Ephesians 1

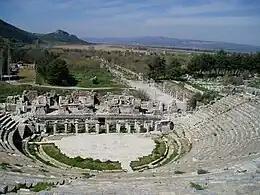
Ruins of Ephesus amphitheater with the harbor street leading to the coastline (2004).

The greeting of this epistle follows the typical of Paul's usual address format, "X to Y, greeting" (in Greek style) or "peace" (in Jewish style).